Robert William Fisher

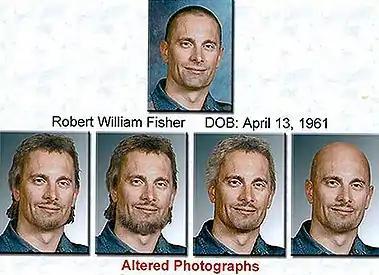
Initial FBI wanted poster, along with composite images created by the FBI to show how Fisher may try to disguise himself.

Fisher, who disappeared at the time of the murders, was named as an official (and to date, the only) person of interest in the case on April 14, 2001, when Arizona Department of Public Safety officers were instructed in a statewide bulletin to arrest him. On April 20, the last physical evidence of his whereabouts surfaced when police found Mary's Toyota 4Runner in Tonto National Forest near Young and Payson, one hundred miles north of Scottsdale. The family dog Blue was found outside the car. It had taken shelter beneath the car and was in a hungry and agitated state. An Oakland Raiders hat identical to the one that Fisher was seen wearing in the ATM footage was inside the vehicle. A pile of human excrement was found near the passenger door. Although police searched the area immediately around where the vehicle was discovered, they searched only one out of dozens of nearby caves. Some of these caves form a complex underground network, extending for miles beneath the surface. Several professional cavers have suggested that Fisher used them as a hiding place before either escaping, killing himself, or dying from low oxygen levels. Professional cavers have visited these caves many times in the years since the murders, but no sign of Fisher has ever emerged.